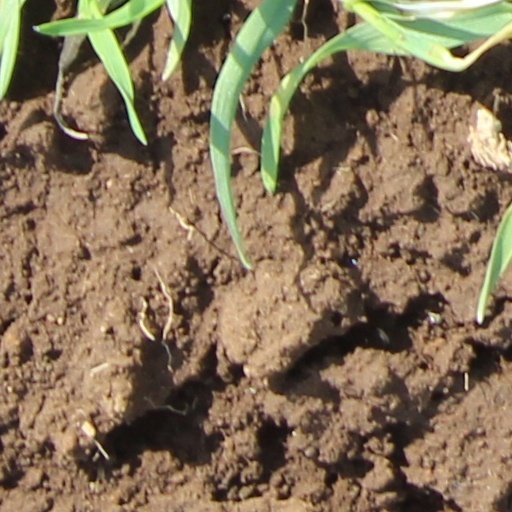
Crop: wheat